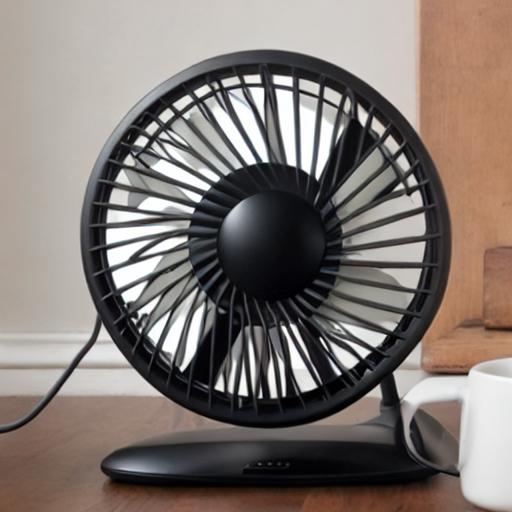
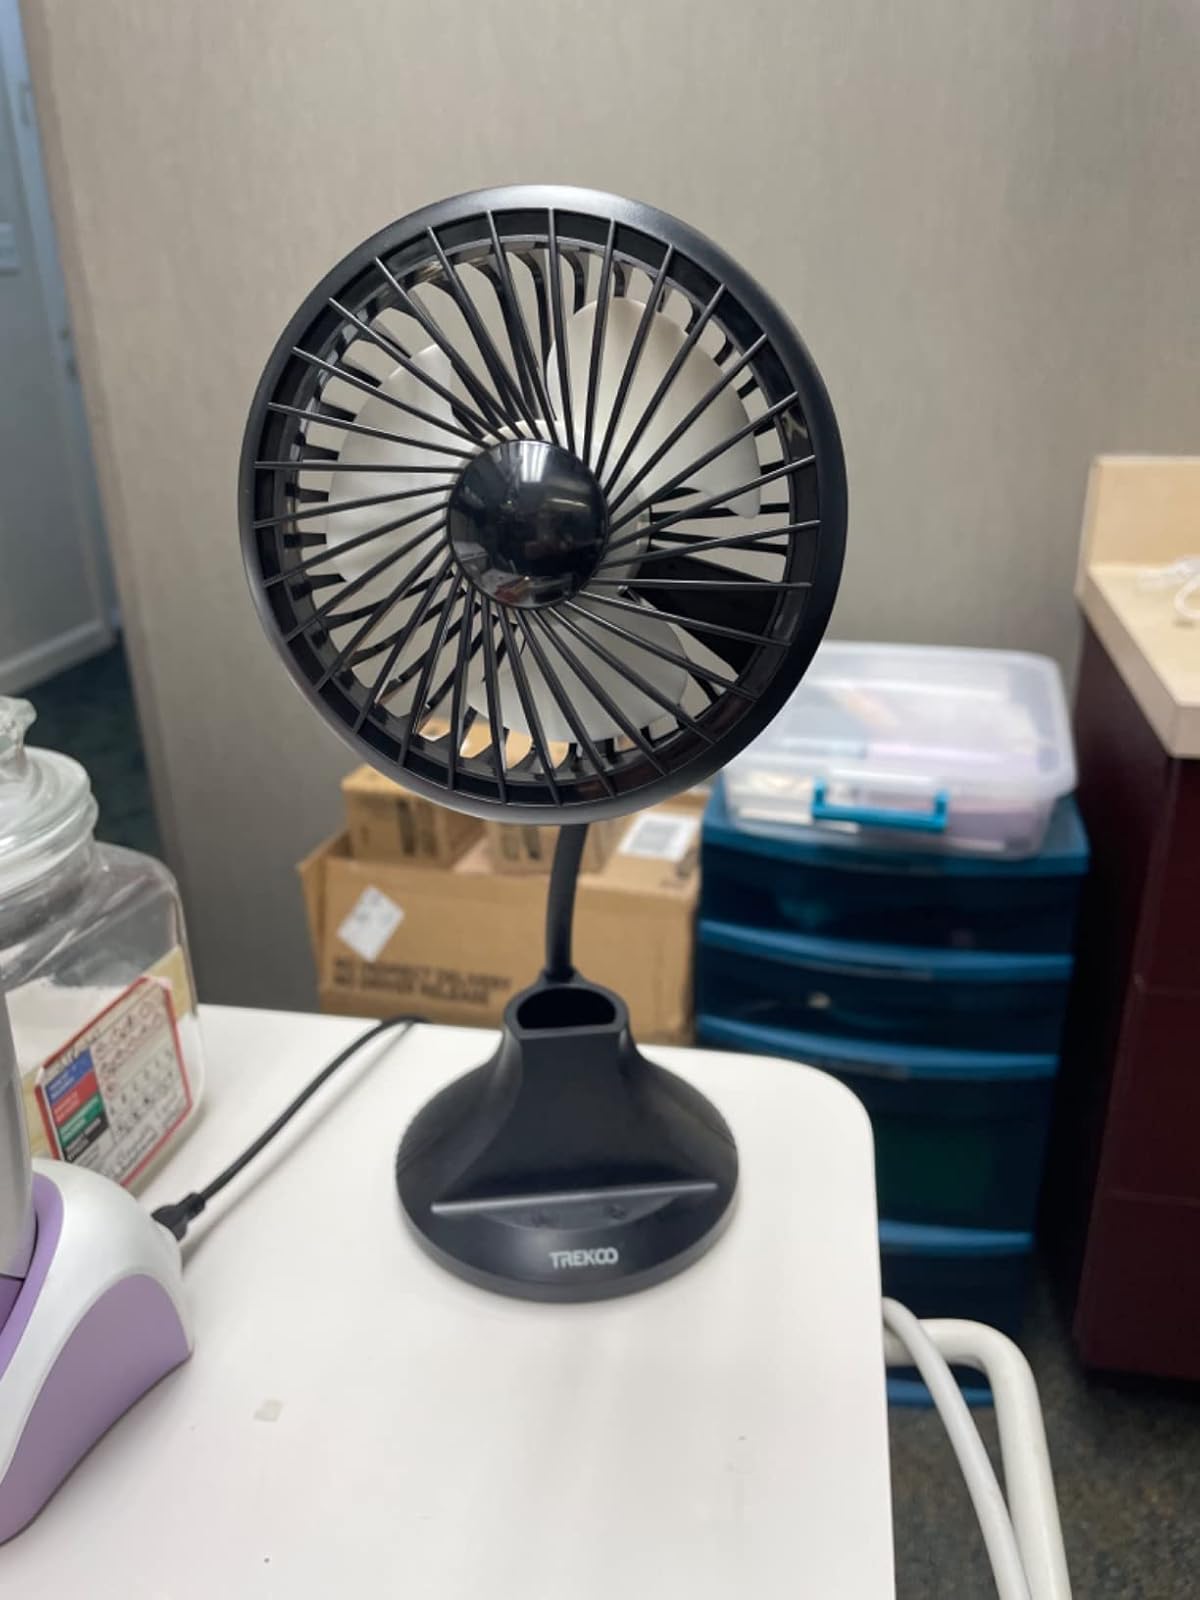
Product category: fan
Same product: no